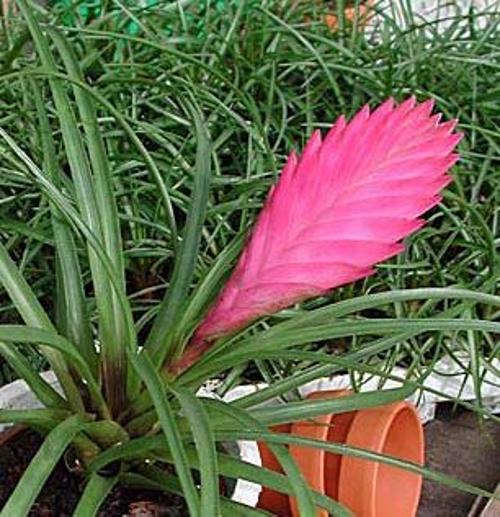
Label: ball moss